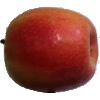
Label: apple_pink_lady